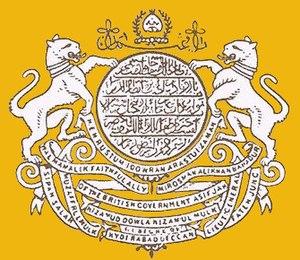
Fateh Jang Mahbub `Alî Khân Bahadur Asaf Jâh VI ou Asaf Jâh VI est le neuvième souverain de la dynastie des Nizâm de l'Hyderâbâd. Il est né le 17 août 1866. Il est le quatrième fils d'Afdhal ad-Dawleh Asaf Jâh V et seul survivant au moment de la mort de son père le 26 février 1869. Il monte sur le trône âgé de moins de trois ans. Il est mort le 29 août 1911 à Hyderâbâd et enterré dans la mosquée Mecca Masjid. Son second fils Fateh Jang `Othman `Alî Khân lui succède.
Le Hyderabad est un ancien État du centre de l'Inde. Dirigé par un nizam héréditaire musulman de 1724 à 1950, il est intégré au Raj britannique comme État princier en 1798.
Nabab Mir Tahniyat Afdhal ad-Dawleh, Asaf Jâh V ou Asaf Jâh V est le huitième souverain de la dynastie des Nizâm de l'Hyderâbâd. Il est né le 11 octobre 1827. Il est le fils aîné de Nâsir ad-Dawla Asaf Jâh IV. Après la mort de son père le 16 mai 1857, il monte sur le trône le 18 mai. Il meurt le 26 février 1869 à Hyderâbâd et est enterré dans la mosquée Mecca Masjid.